Worcestershire

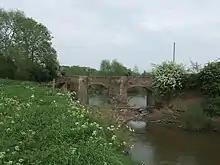
The Battle of Powick Bridge on the River Teme on 23 September 1642 began the English Civil War.

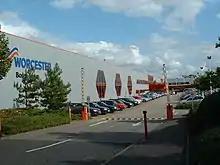
Worcester Bosch; Bosch Thermotechnology are in Warndon

In 1642, the Battle of Powick Bridge was the first major skirmish of the English Civil War. The county suffered from being on the Royalist front line, as it was subject to heavy taxation and the pressing of men into the Royalist army, which also reduced its productive capacity. The northern part of the county, which was already a centre of iron production, was important for military supplies. Parliamentarian raids and Royalist requisitioning both placed a great strain on the county.